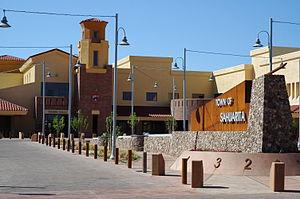
Sahuarita est une ville américaine du comté de Pima, en Arizona. La ville a été fondée en 1911 et incorporée avec le statut de town en septembre 1994. La municipalité s'étend sur une superficie de 31,04 milles carrés.